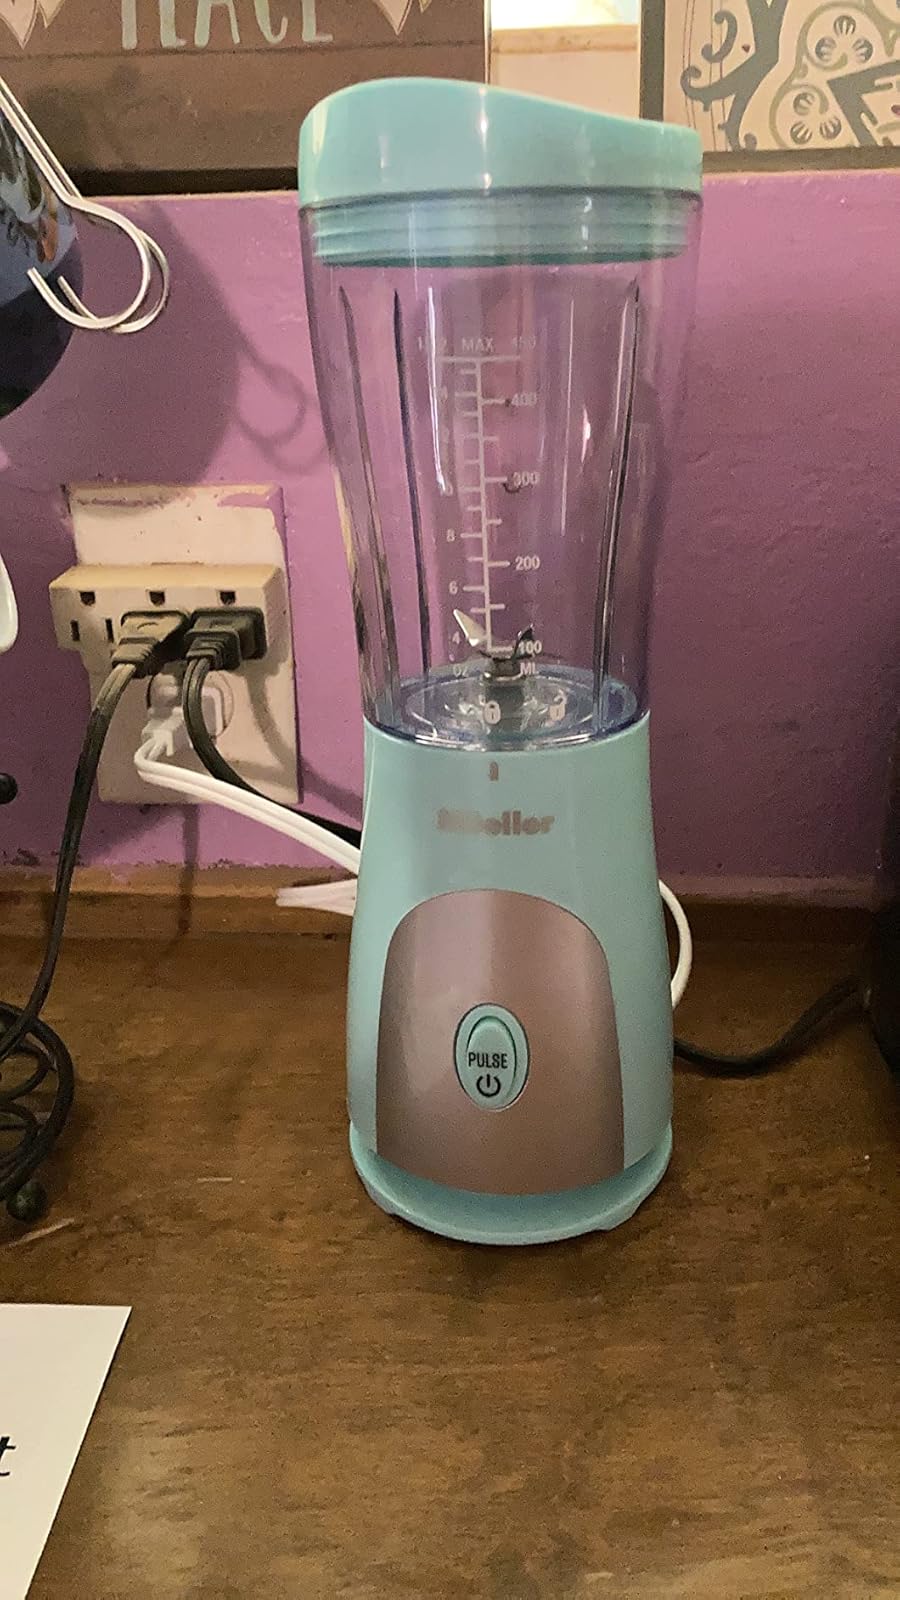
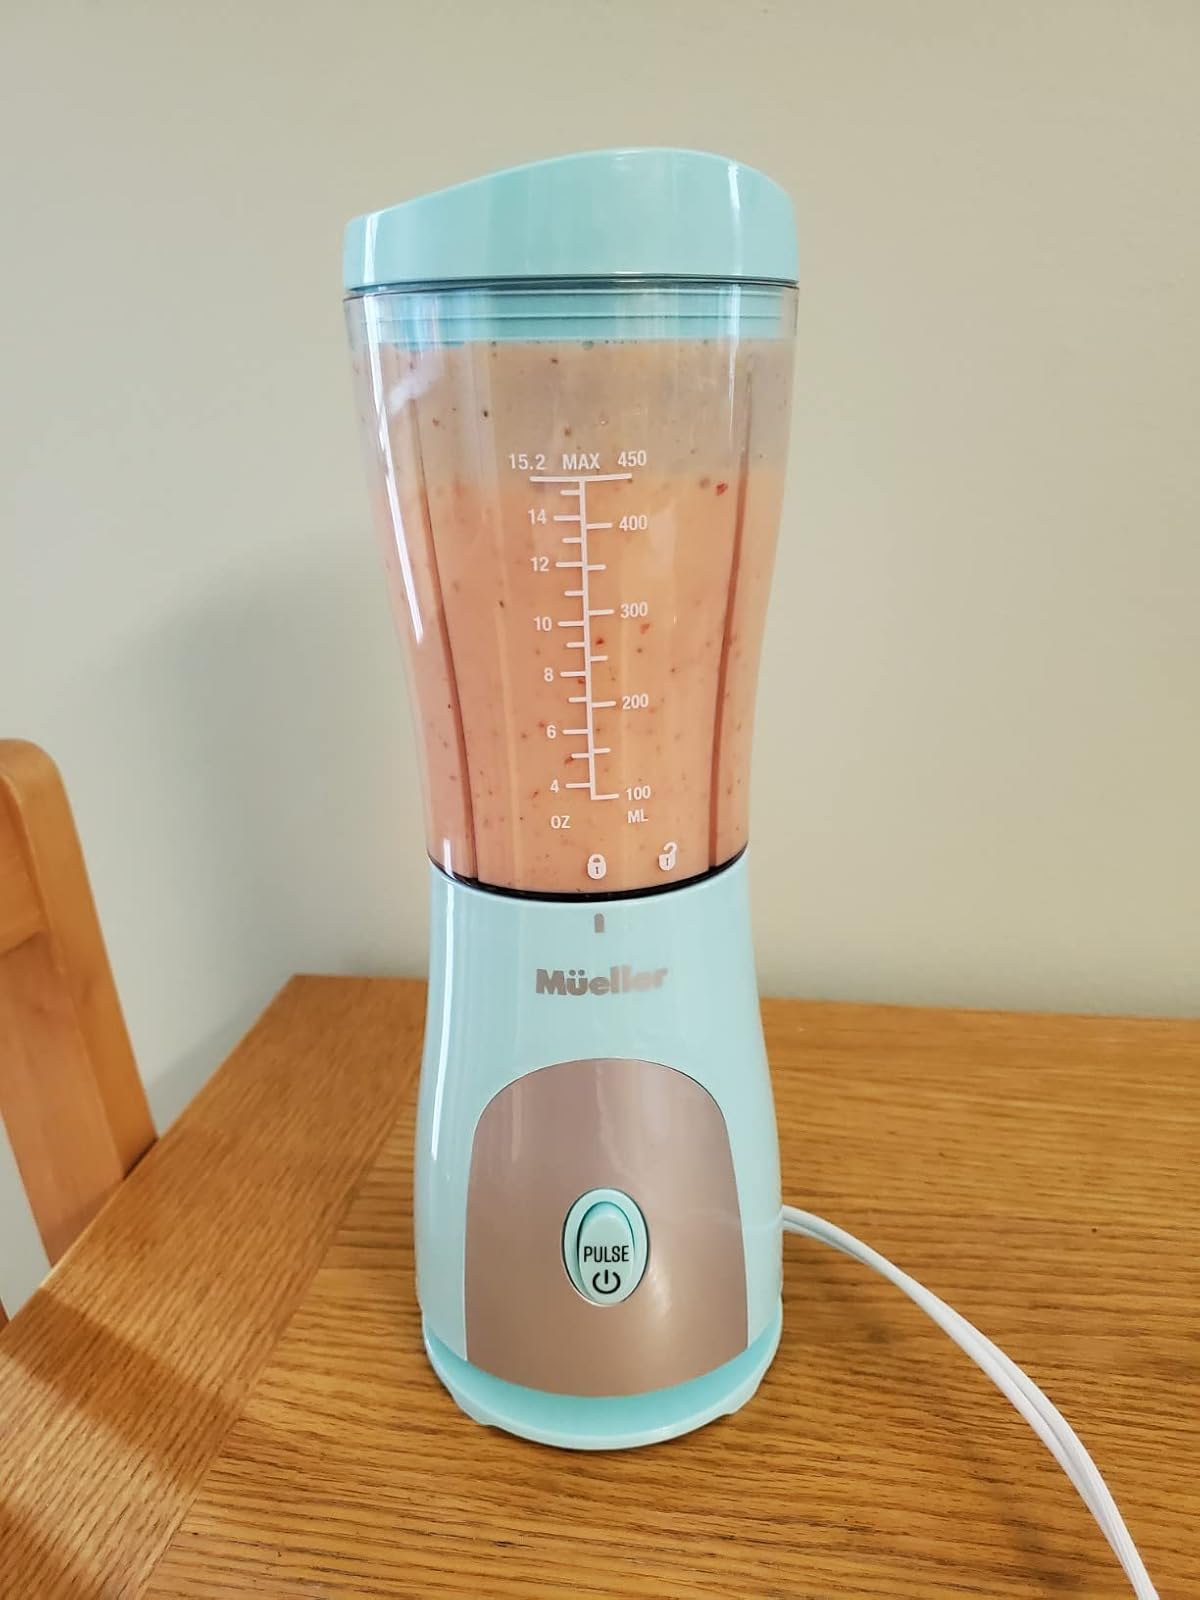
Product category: items_blender
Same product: yes